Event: Nepal Earthquake
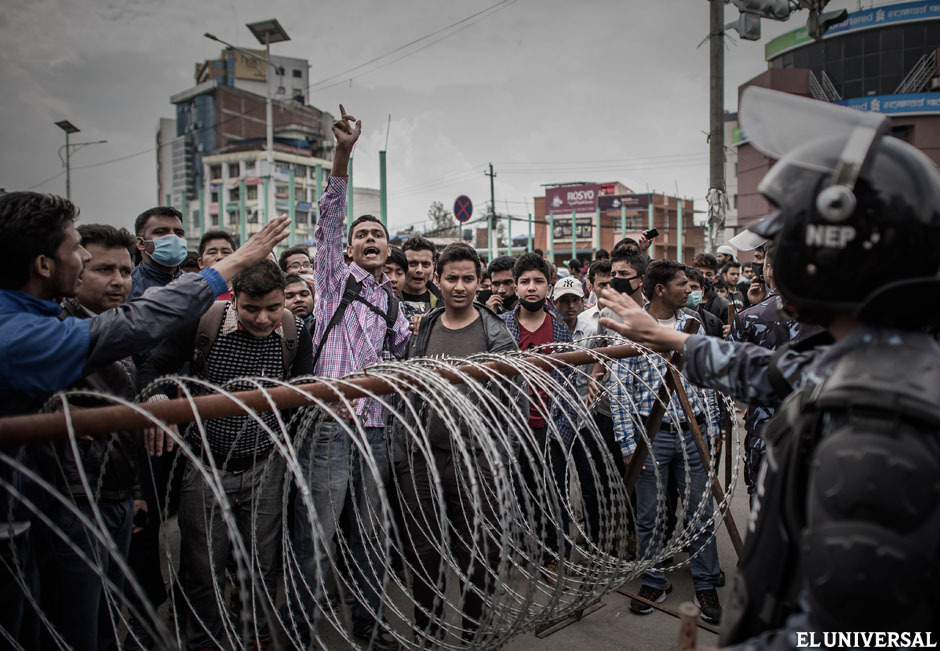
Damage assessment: no_damage